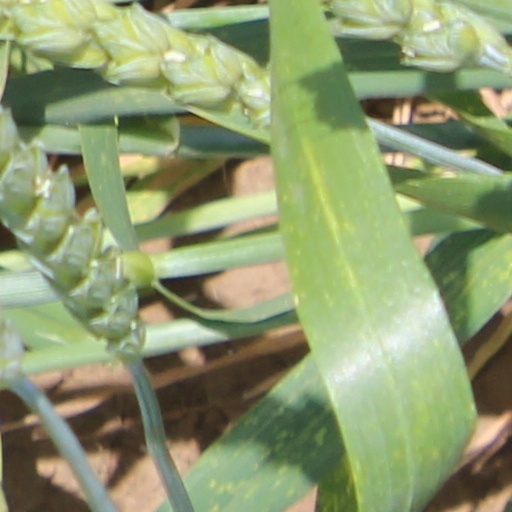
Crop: wheat